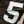
Number: 5